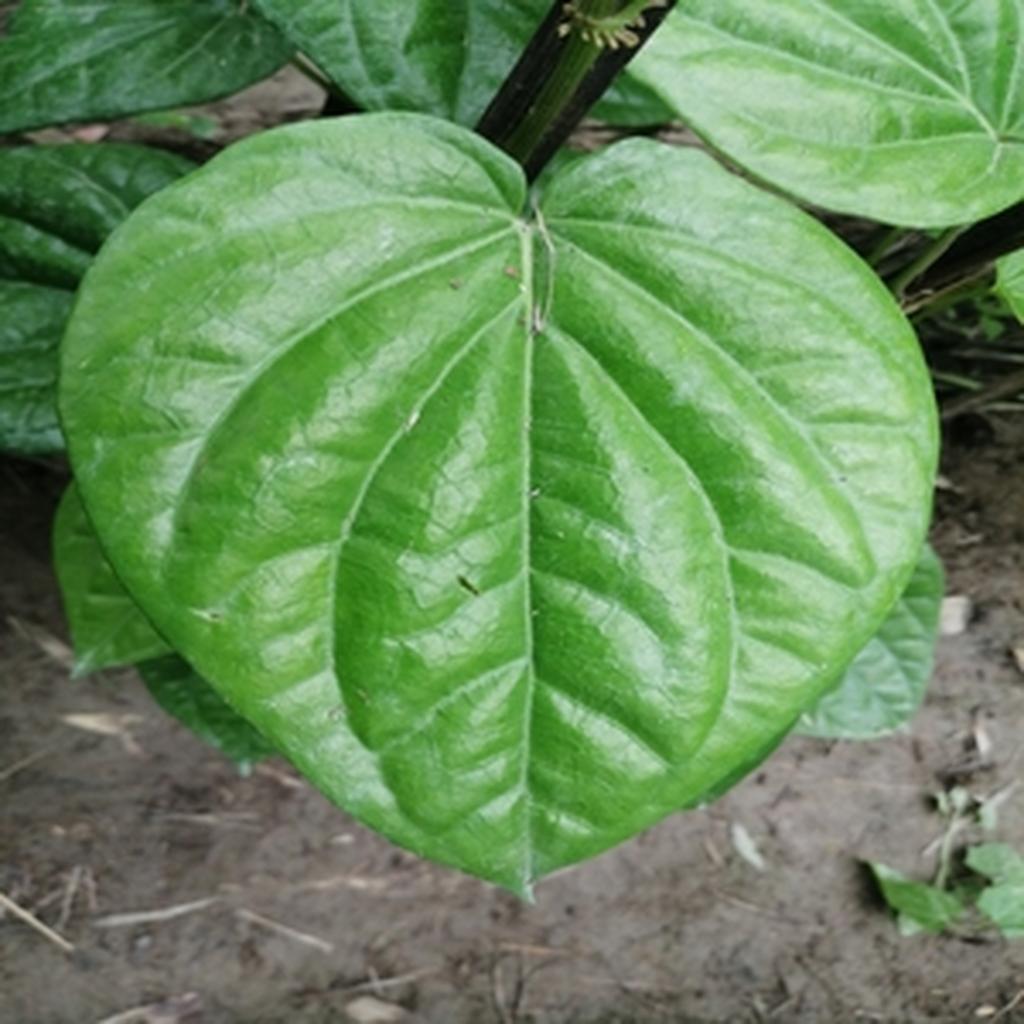
Label: Healthy_Leaf